Peter Rainsford Brady

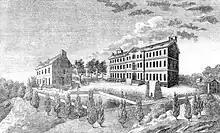
Georgetown College, 1829

Brady was born to Peter and Ann (Rainsford) Brady on August 4, 1825, in the Georgetown section of Washington, D.C. His mother was a Londoner. She married a citizen of Georgetown at age 21. Besides Peter they had two daughters, Margaret Ann and Mary Ellen.